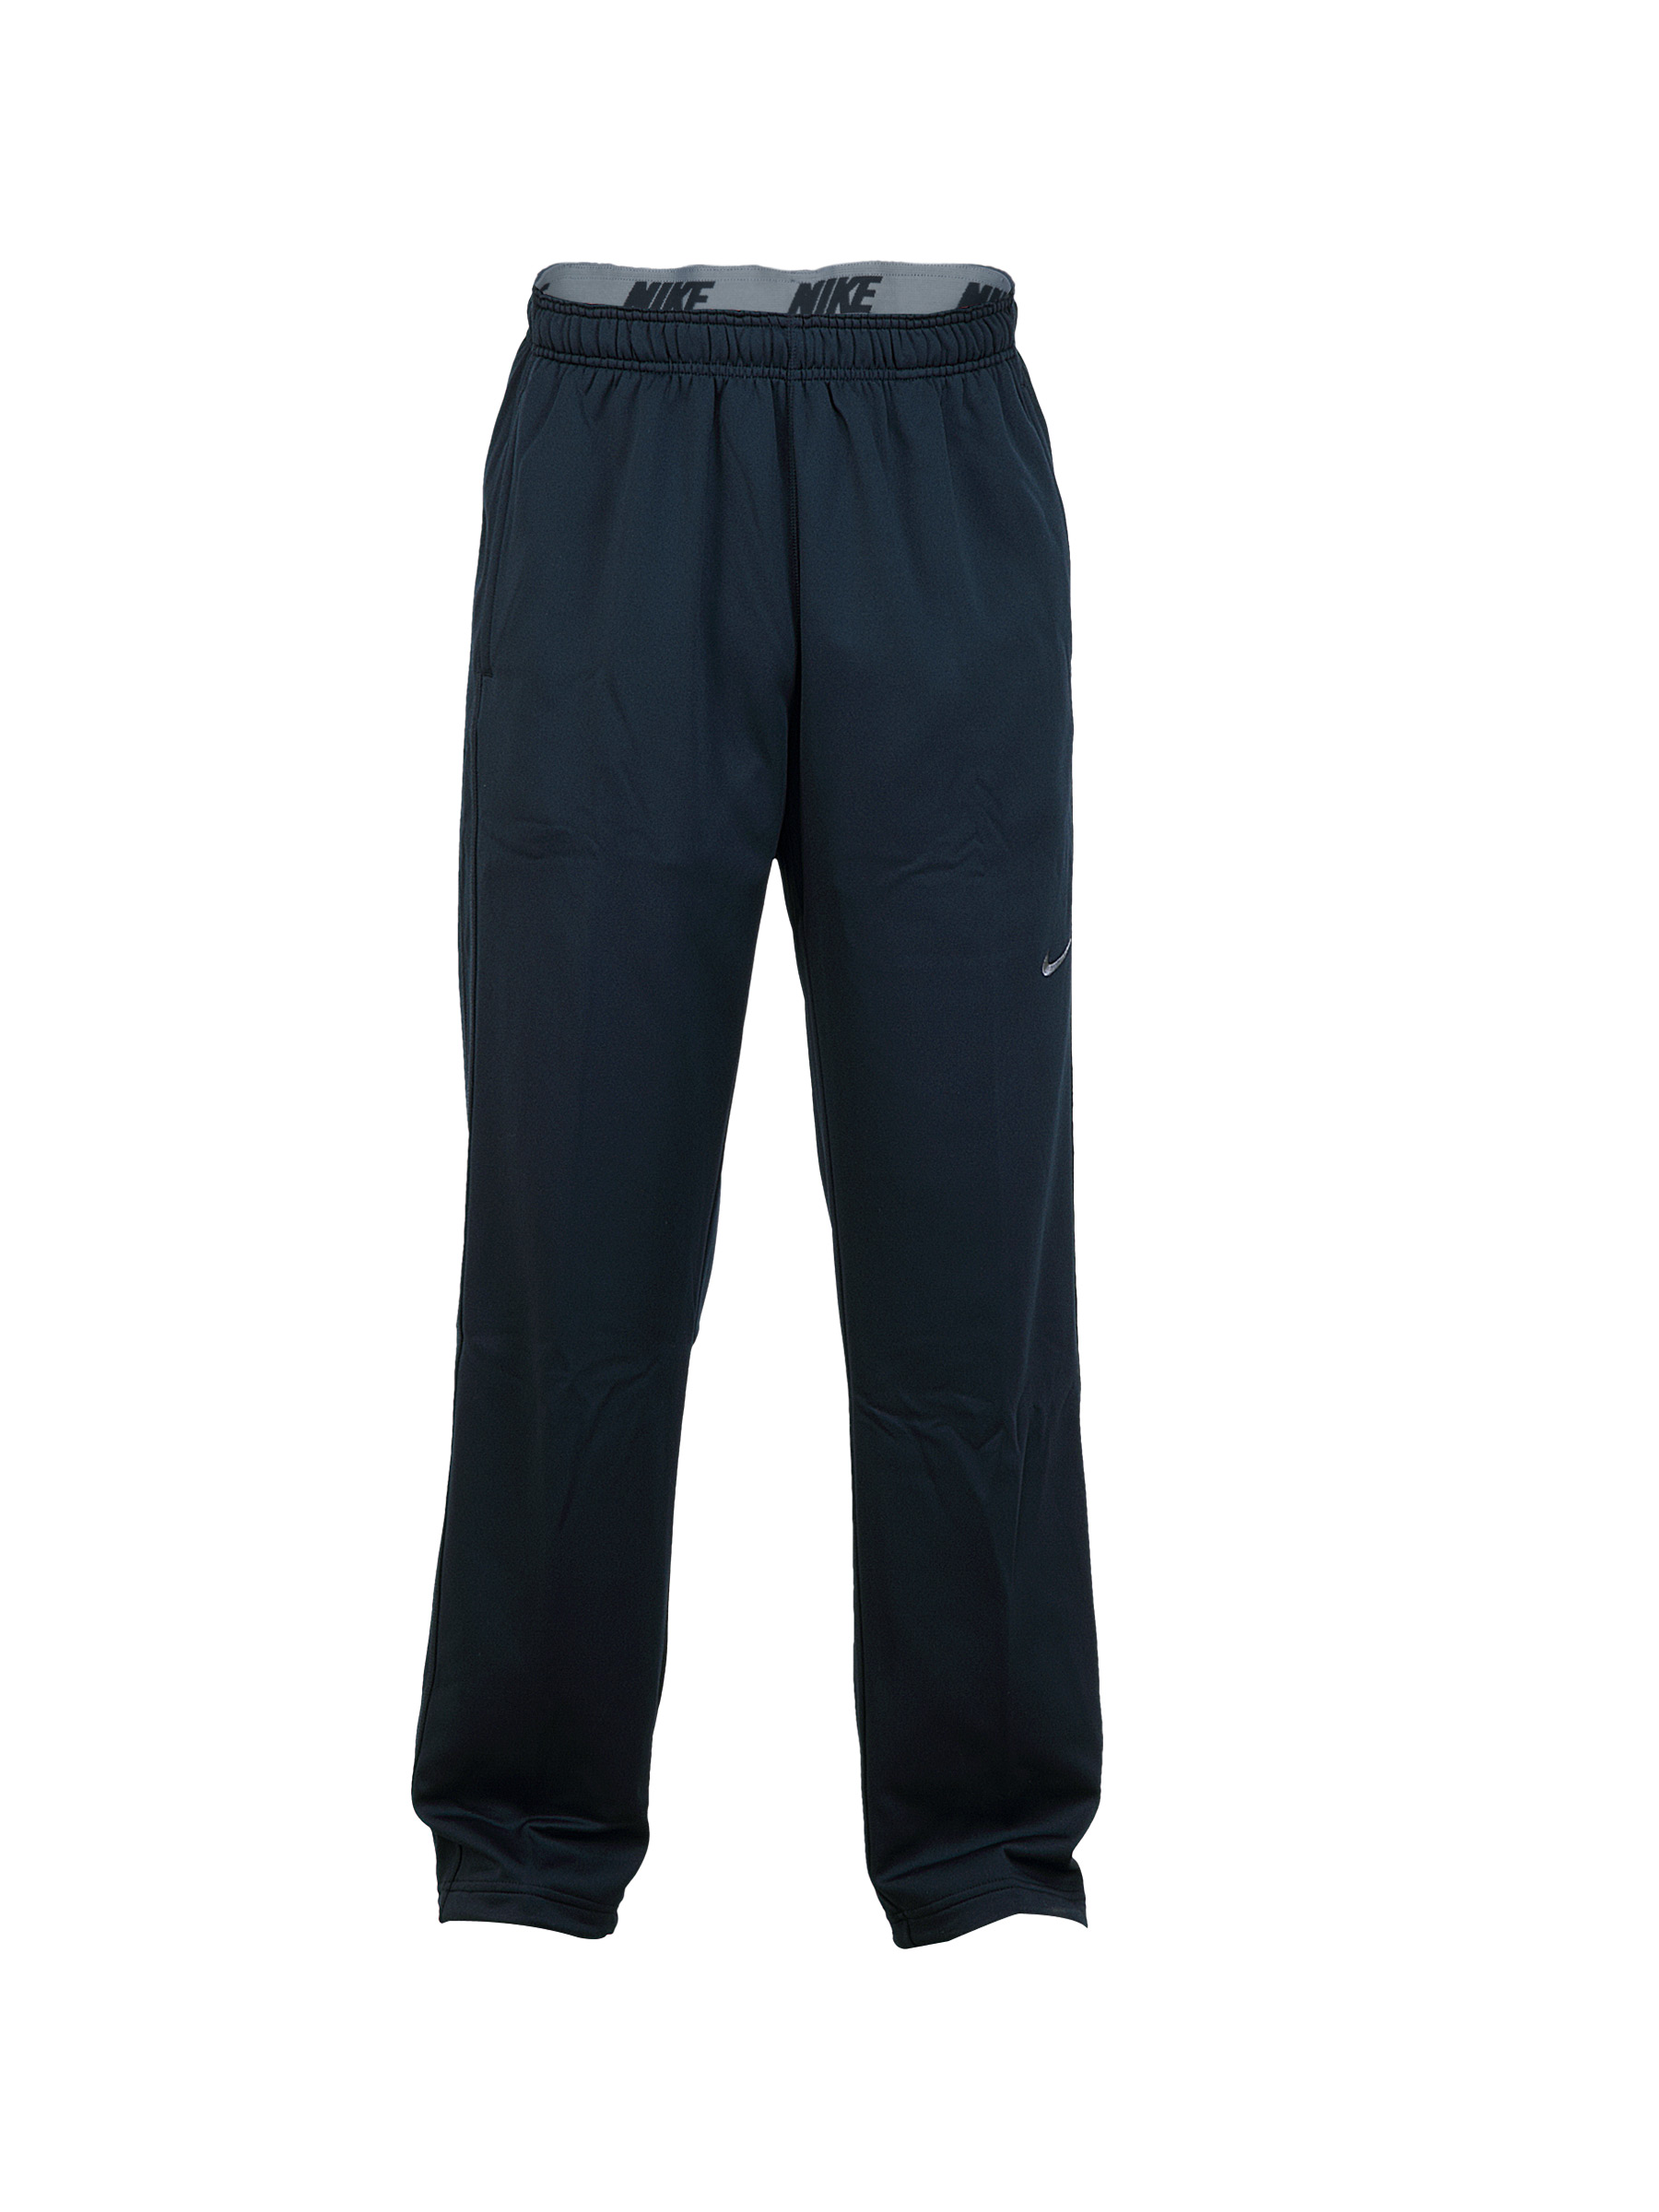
Nike Men Trainng Navy Blue Track Pant
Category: Apparel / Bottomwear / Track Pants
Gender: Men
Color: Navy Blue
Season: Fall 2011
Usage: Sports